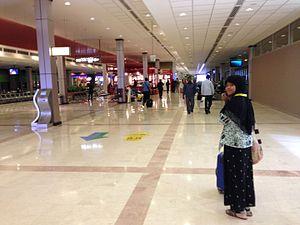
L'aéroport international de Mascate est le plus ancien et le plus important aéroport du sultanat d'Oman. Ce n'est cependant pas le premier, car dès 1929 Beit Al Falaj Airport était utilisé à des fins surtout militaires, mais il n'existe plus aujourd'hui.